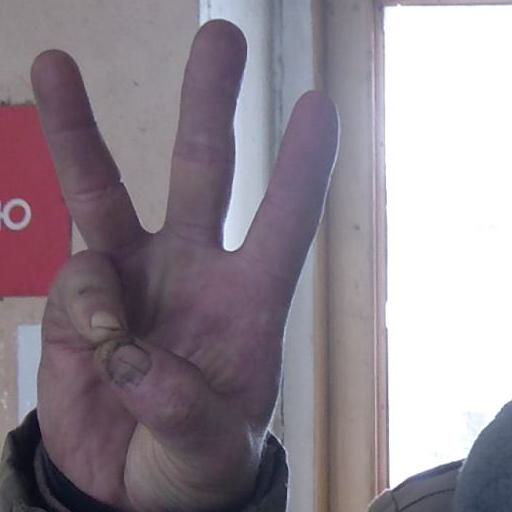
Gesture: three